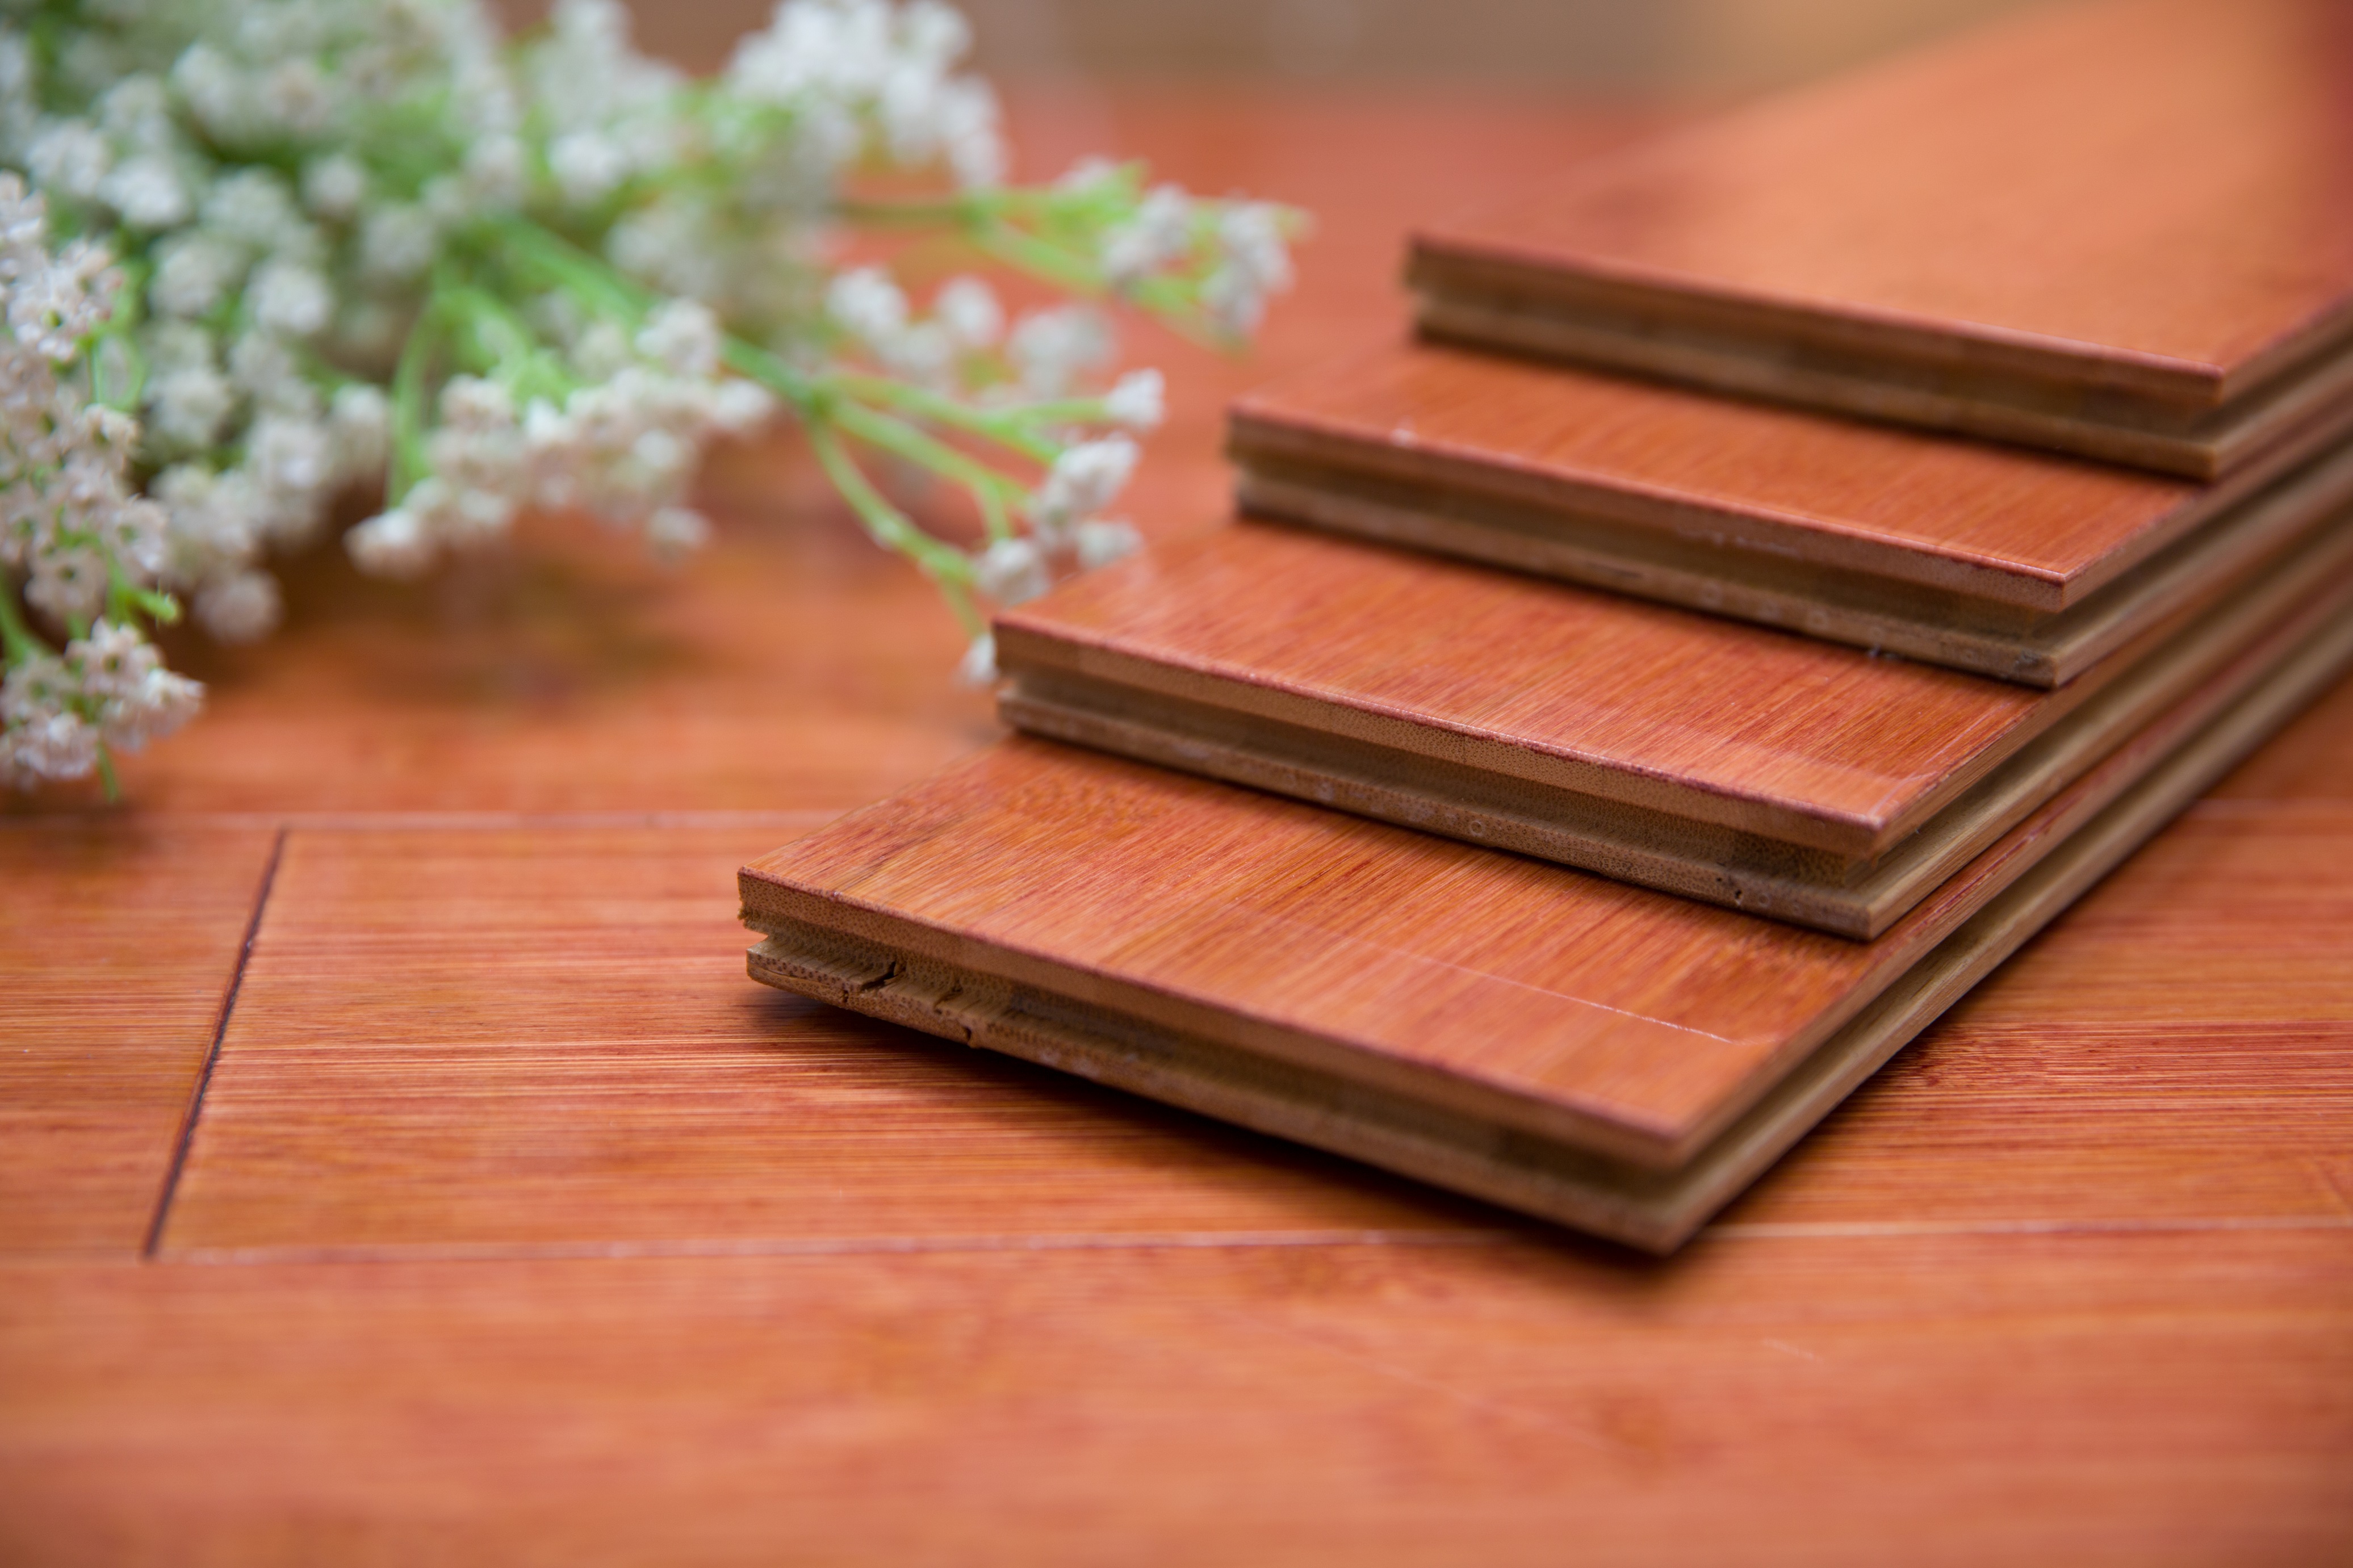
flooring, flower, wood, table, rectangle, wood stain, hardwood, varnish, grass, event, tableware, plank, laminate flooring, publication, plywood, flower arranging, metal, serveware, fashion accessory, wood flooring, font, petal, still life photography, ingredient, twig, herb, annual plant, peach, artificial flower, floral design, leather, cut flowers, bouquet